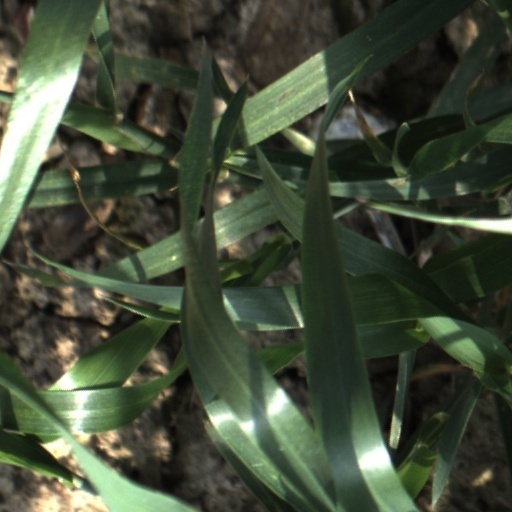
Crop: wheat